Centurion-class battleship

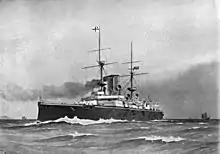
Drawing of "Centurion" at sea

"Centurion" was the first of the sisters to be completed and she became flagship of the China Station in 1894. "Barfleur" was assigned to the Mediterranean Fleet in 1895, and in February 1897 she became part of the International Squadron, a multinational force made up of ships of the Austro-Hungarian Navy, French Navy, Imperial German Navy, Italian Royal Navy ("Regia Marina"), Imperial Russian Navy, and Royal Navy that intervened in the 1897–1898 Greek Christian uprising against the Ottoman Empire′s rule in Crete. She joined her sister on the China Station in 1898 and became the flagship of the station's second-in-command. During the Boxer Rebellion in 1900, both ships contributed landing parties to participate in the Battles of the Taku Forts and of Tientsin.